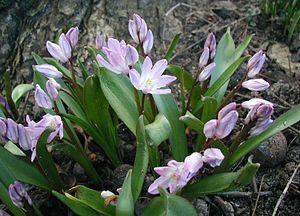
Chionodoxa est un genre de plantes de la famille des liliacées originaire de Turquie.